LMS Kitson 0-4-0ST

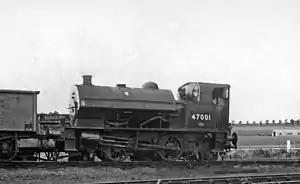
No. 47001 at Barrow Hill (Staveley) Locomotive Depot 23 August 1963.

The London, Midland and Scottish Railway (LMS) Kitson 0-4-0ST was a class of 0-4-0 saddle tank steam locomotive designed for light shunting.